Economics for the Many

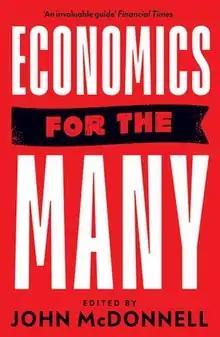
Front cover

Economics for the Many is a 2018 collection of essays edited by the British Labour politician John McDonnell. The book contains left-wing perspectives on topics such as industry, housing, tax and devolution. It was published by Verso Books.